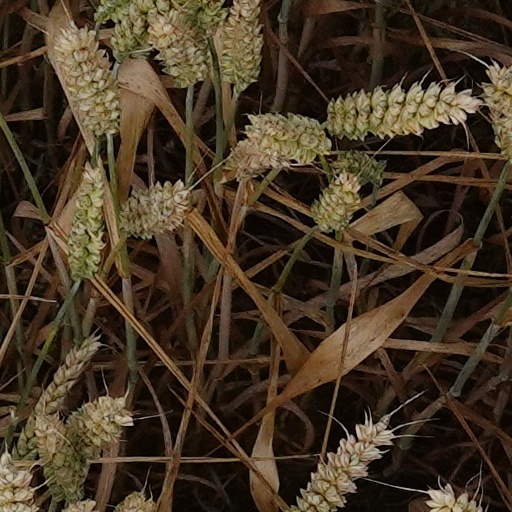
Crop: wheat